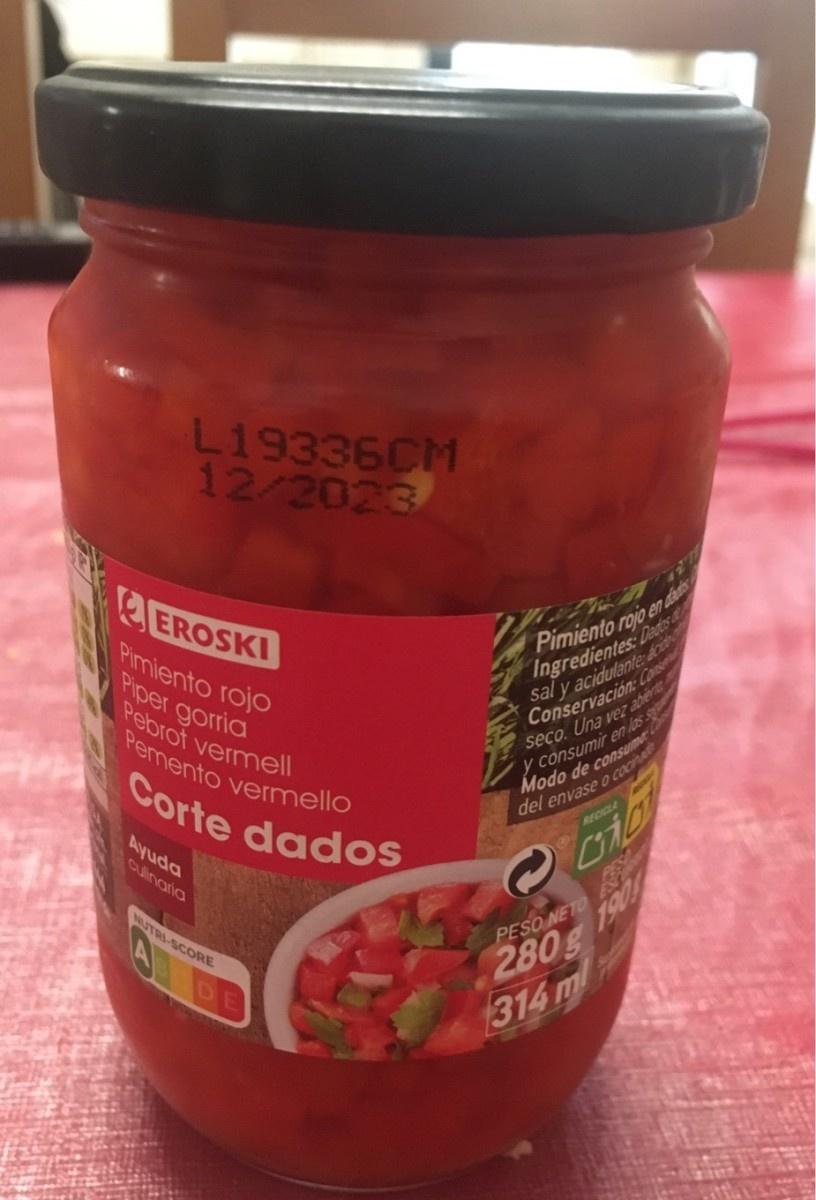
Nutri-Score label: nutriscore-a